SS Benlomond (1922)

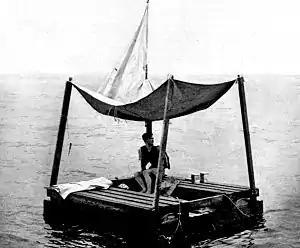
Poon Lim on a liferaft, in a re-enactment for US Navy survival training

After about two hours in the water, the Second Mess Steward, Poon Lim, found and boarded a liferaft that had floated clear from the ship when she sank. He sighted another raft in the distance, with four or five occupants, who waved to him to join them. Lim thought they were some of the ship's DEMS gunners. But Lim had no means to propel his raft, and the two rafts drifted apart.